Yellowcard

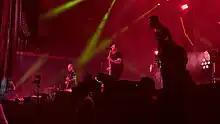
Yellowcard performing in Philadelphia in 2023

On July 11, Yellowcard released the opening track for "Southern Air", "Awakening". The lyric video of the song was released online via Hopeless Records. On July 15, the band confirmed that the next single would be called "Here I Am Alive", which was released on July 31. On August 7, the full album was made available for streaming on YouTube under Hopeless Records. The "Here I Am Alive" music video featuring Tay Jardine premiered on August 14 on MTV. On August 21, acoustic versions of "Always Summer" and "Here I Am Alive" became available on Hopeless Records' YouTube channel. On September 26, Yellowcard released an acoustic version of "Telescope" on Hopeless Records' YouTube channel. On December 10, 2012, the band released a music video for "Awakening" on MTV Buzzworthy.